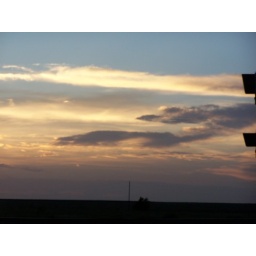
A bear in the sky